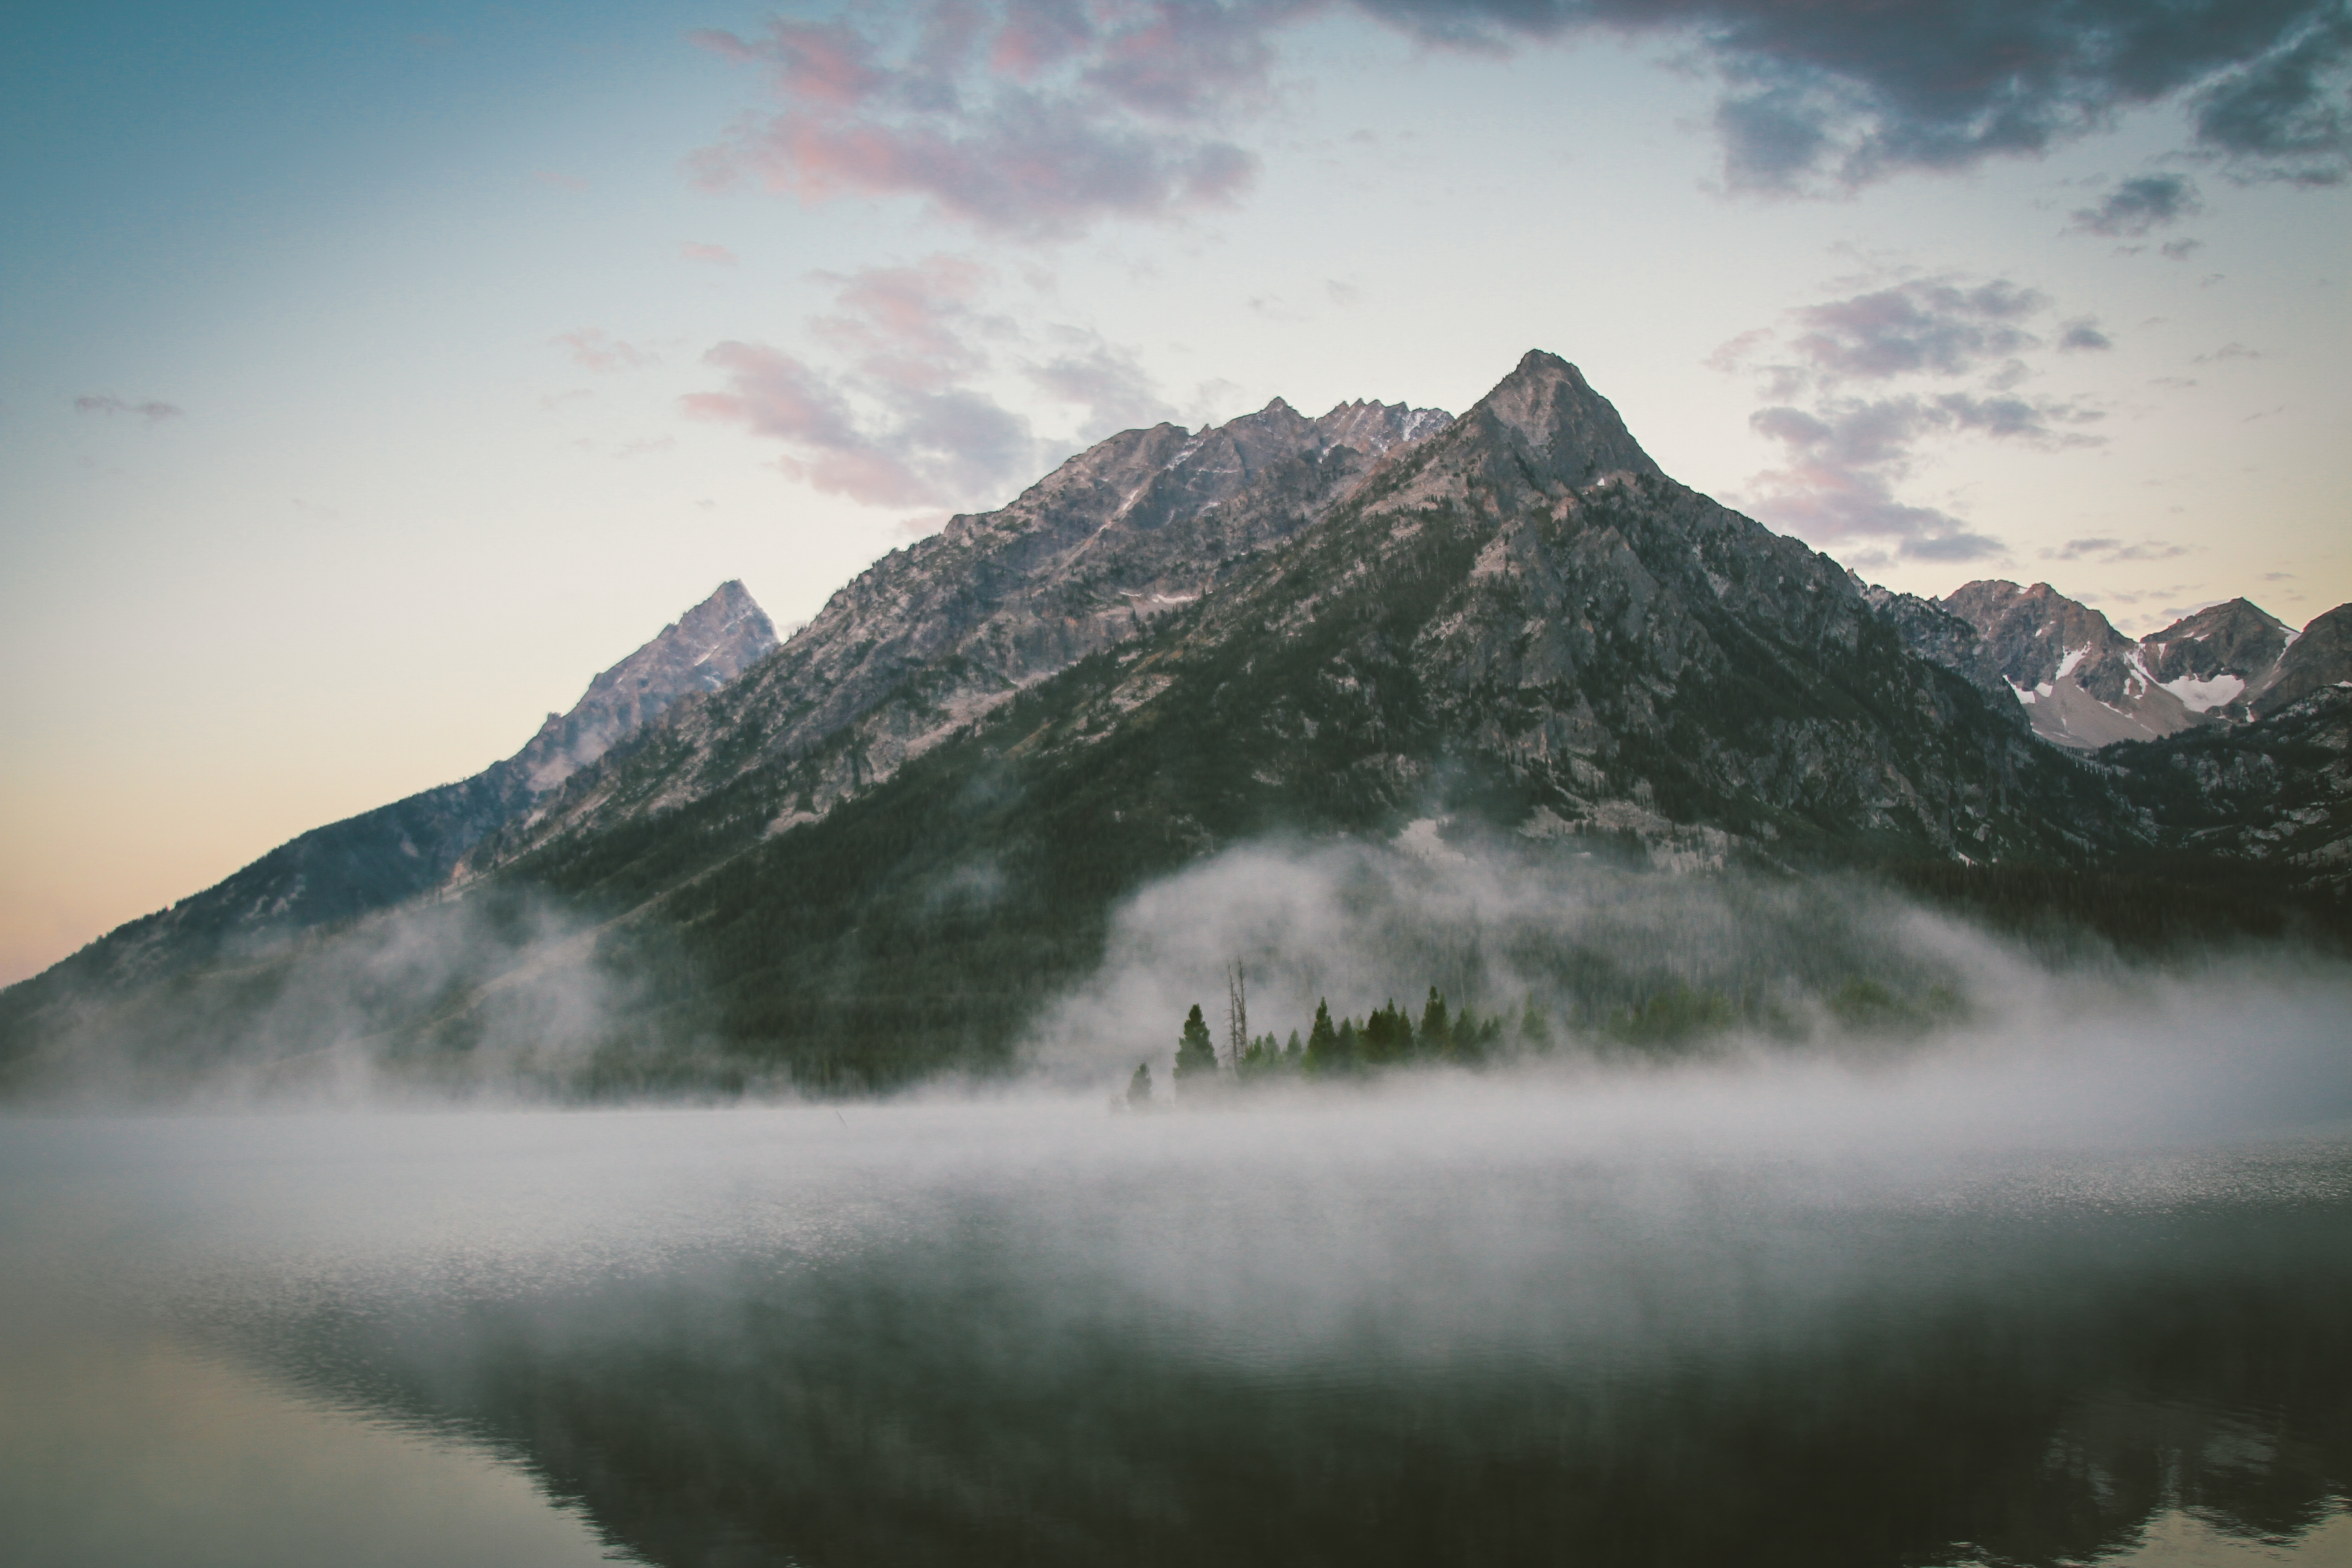
landscape, water, nature, outdoor, wilderness, mountain, snow, cloud, sky, fog, sunrise, mist, sunlight, morning, hill, lake, dawn, mountain range, reflection, scenic, weather, fjord, highland, trees, clouds, publicdomain, mountains, alps, loch, landform, geographical feature, atmospheric phenomenon, mountainous landforms